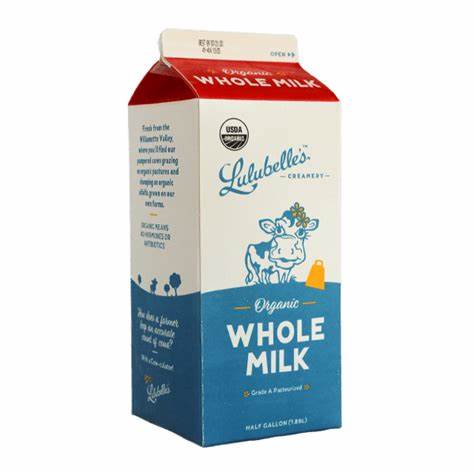
Waste category: cardboard